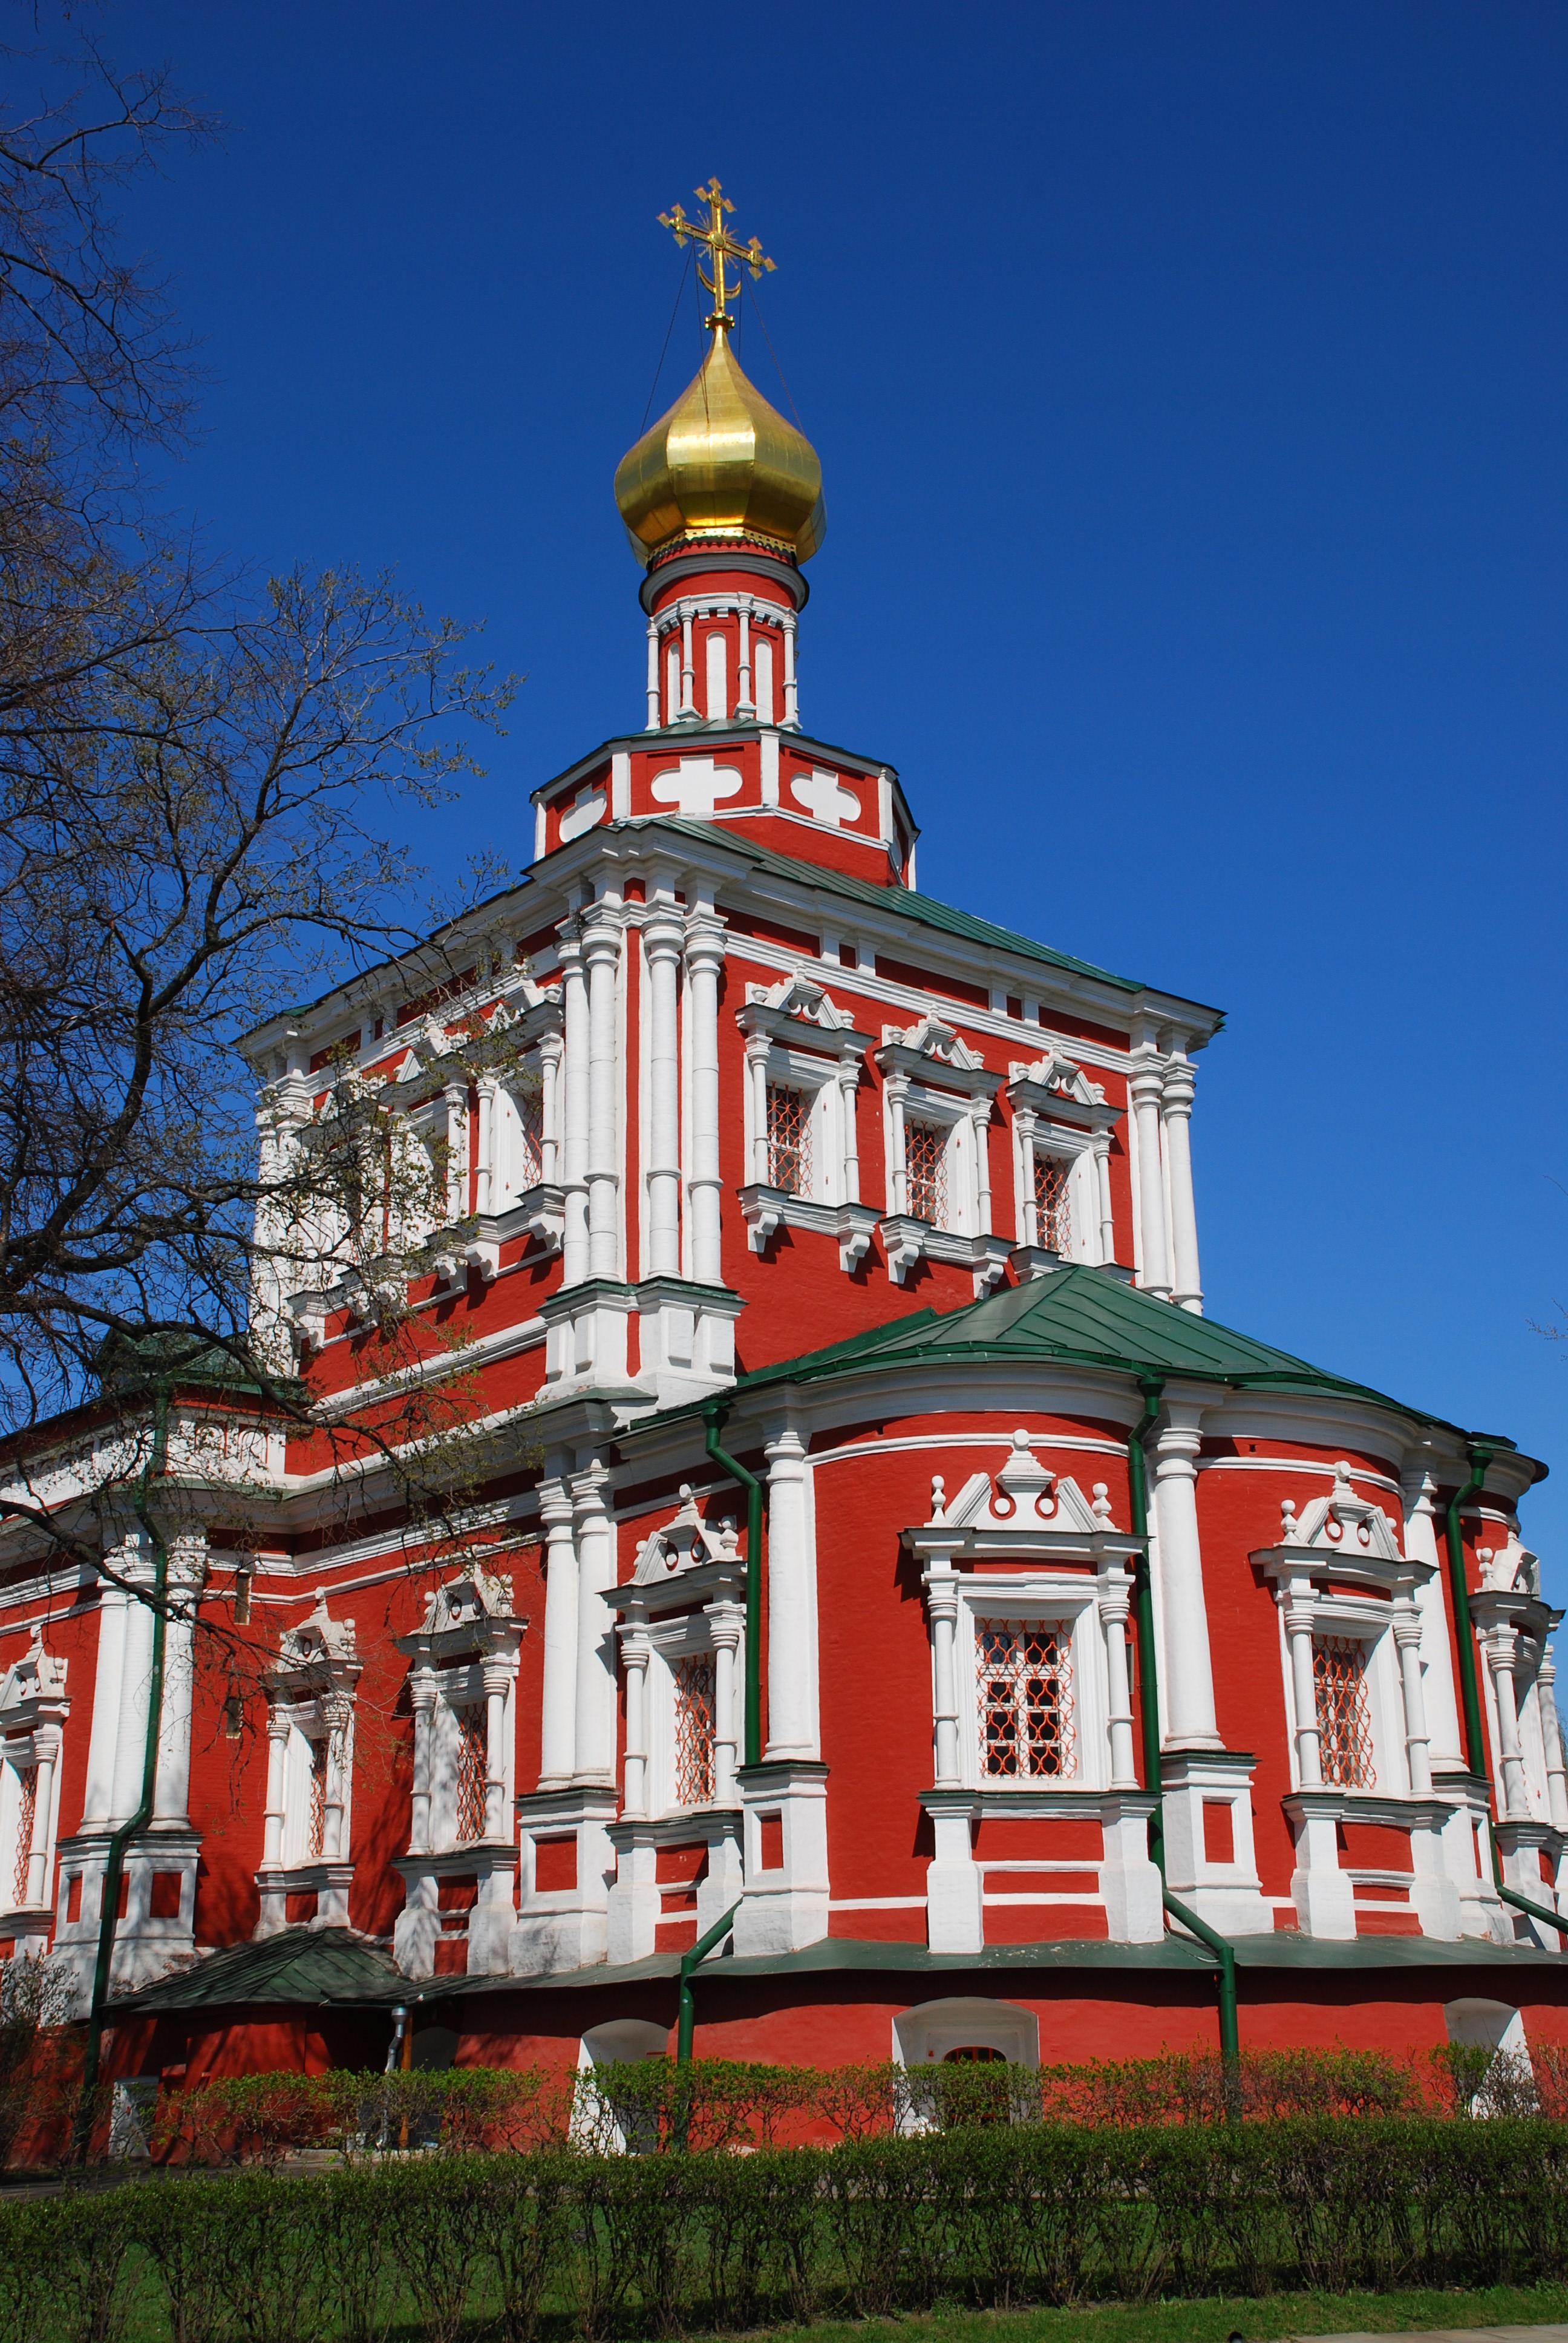
town, building, city, cityscape, tower, landmark, facade, nikon, place of worship, clock tower, cool image, moscow, orthodox, russia, d80, cityscapes, moskau, nikond80, moscou, convent, novodevichy, novodevichyconvent